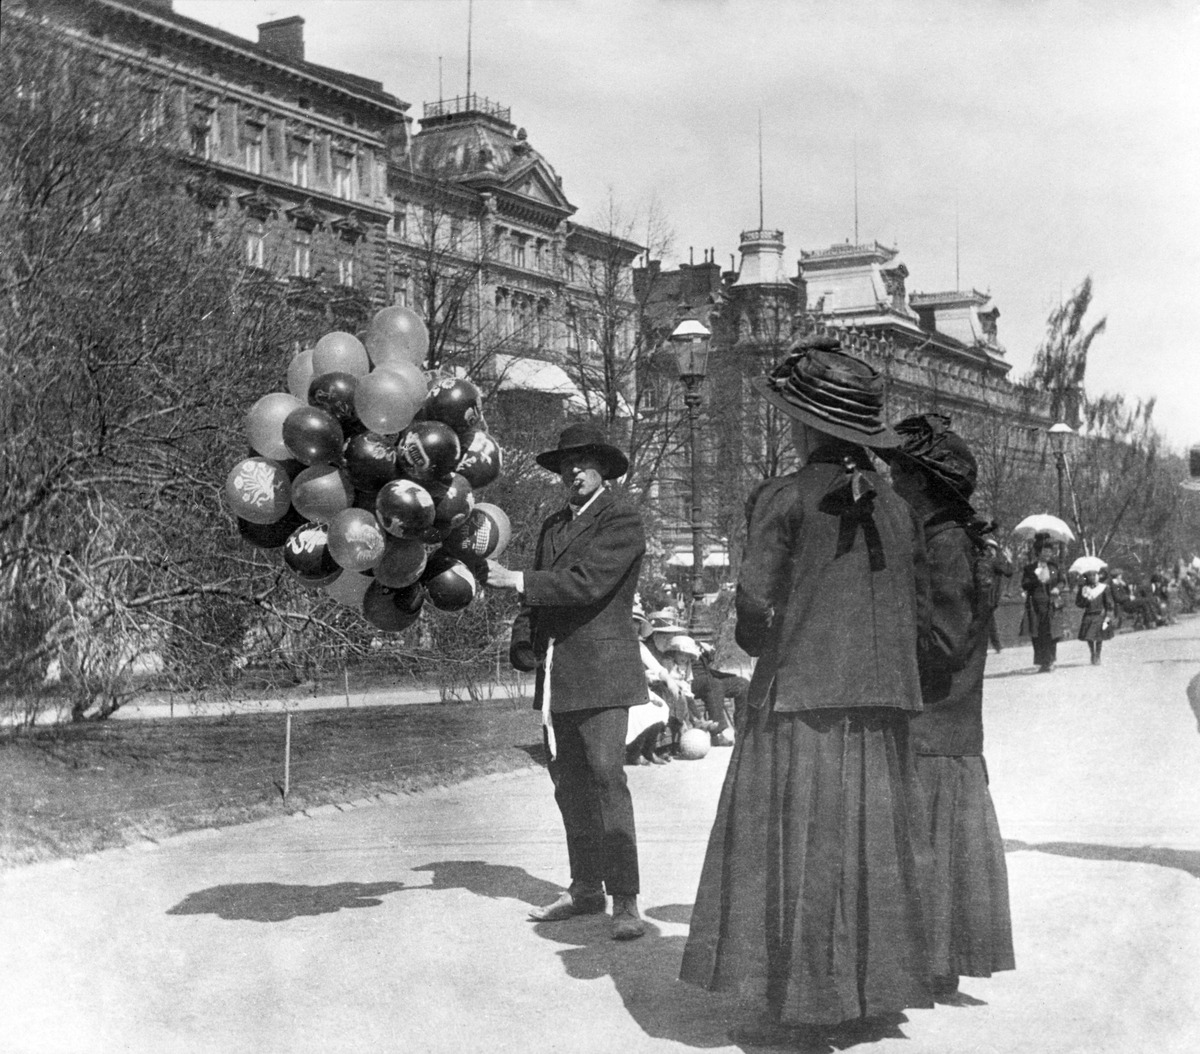
Ilmapallokauppias Runebergin esplanadilla
sisällön kuvaus: Ilmapallokauppias Runebergin esplanadilla. mustavalkoinen
Ajankohta: kuvausaika 1910 -luvun alku
Paikka: Suomi, Uusimaa, Helsinki, Kaartinkaupunki Helsinki
Aiheet: myyjät, ilmapallot, asiakkaat